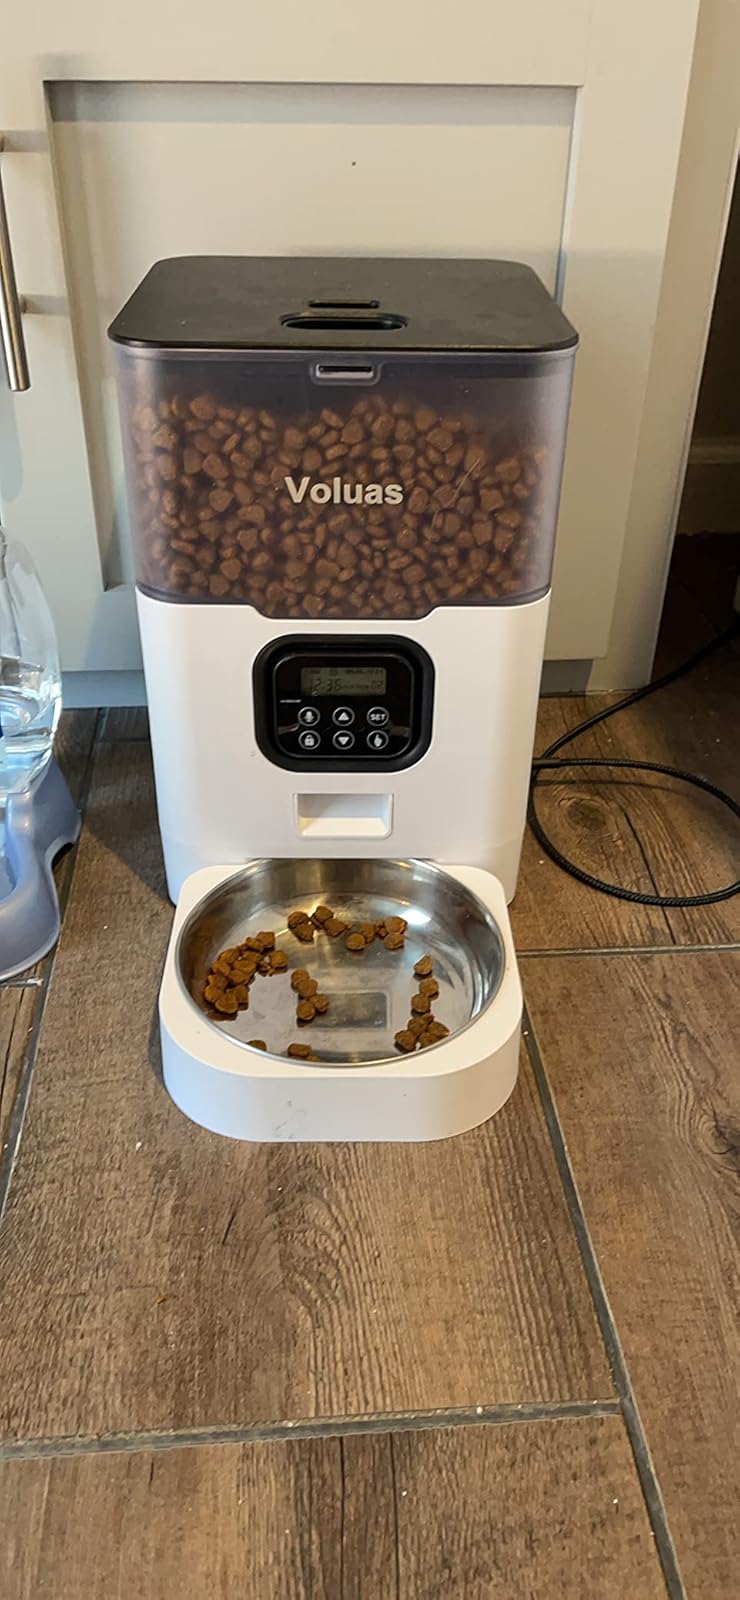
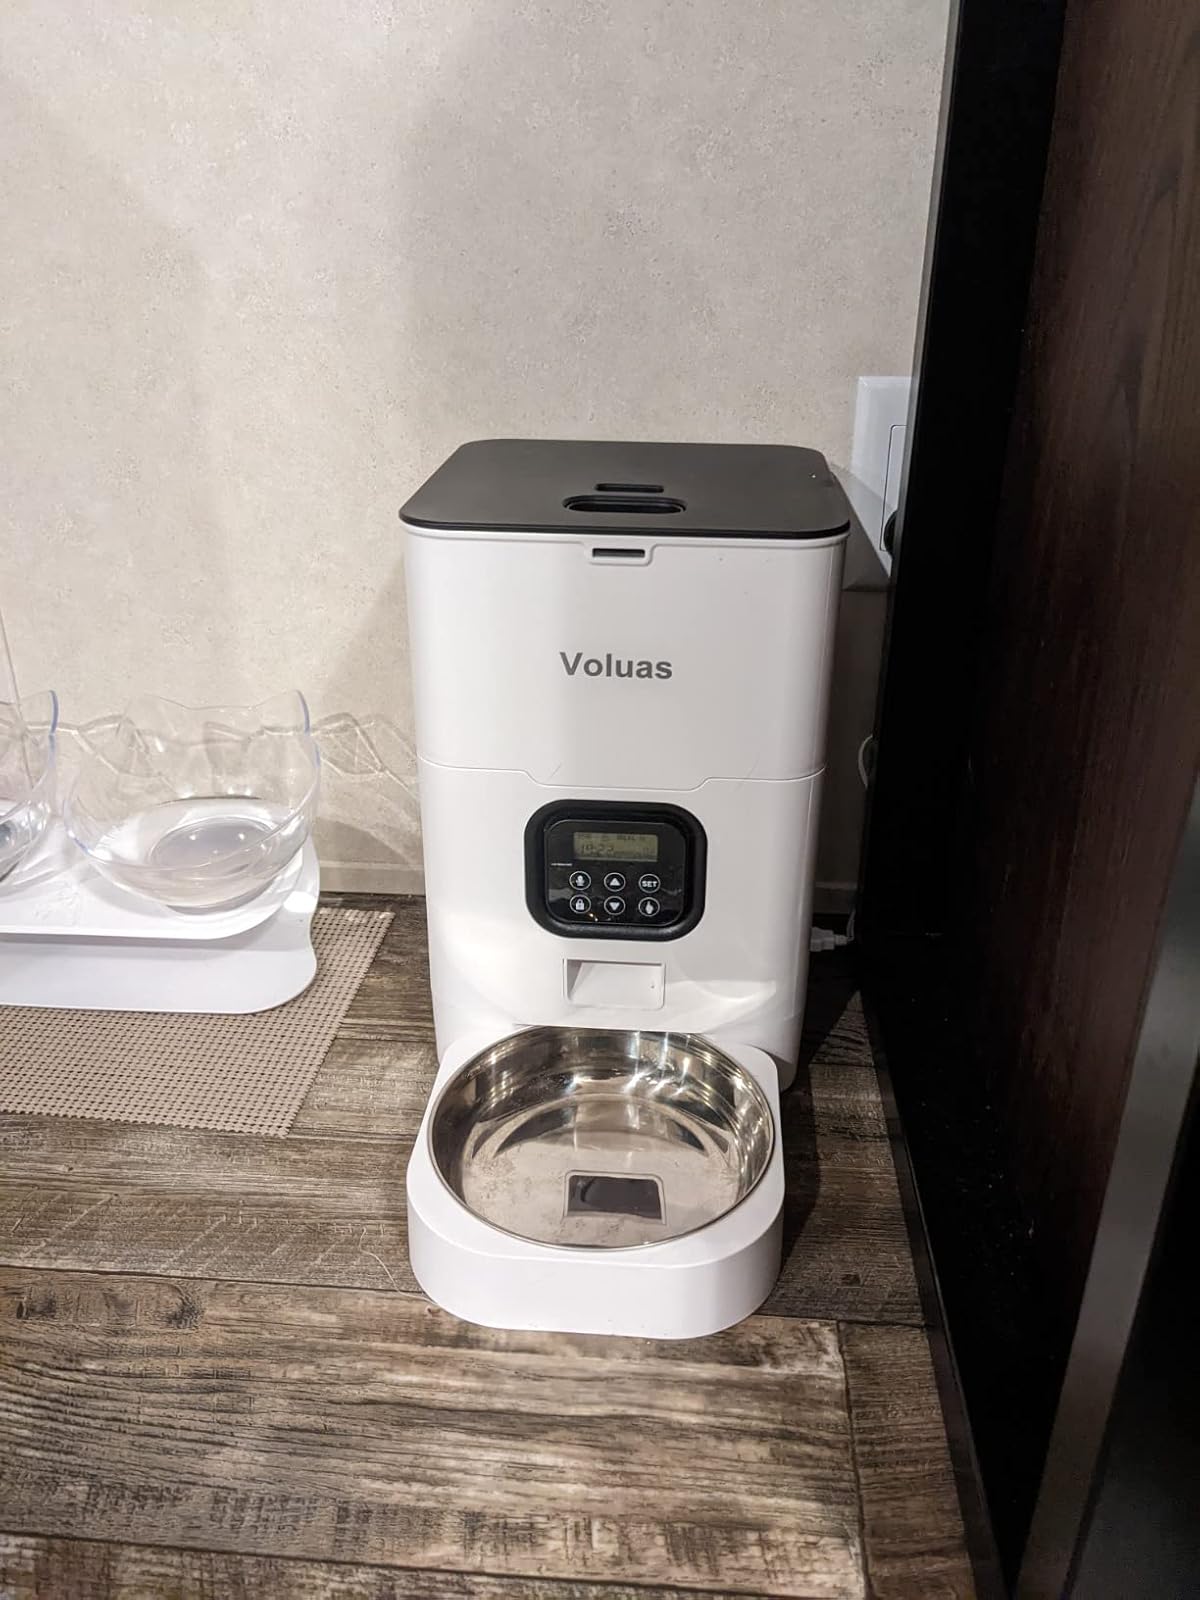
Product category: items_feeder
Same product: no